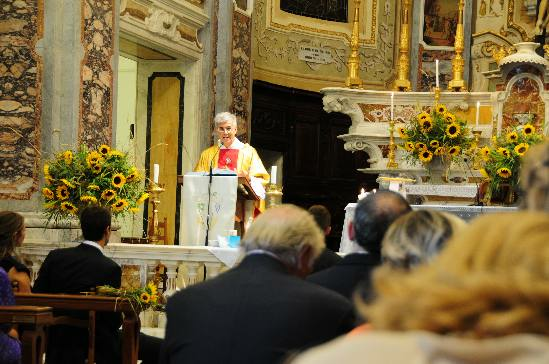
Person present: Yes